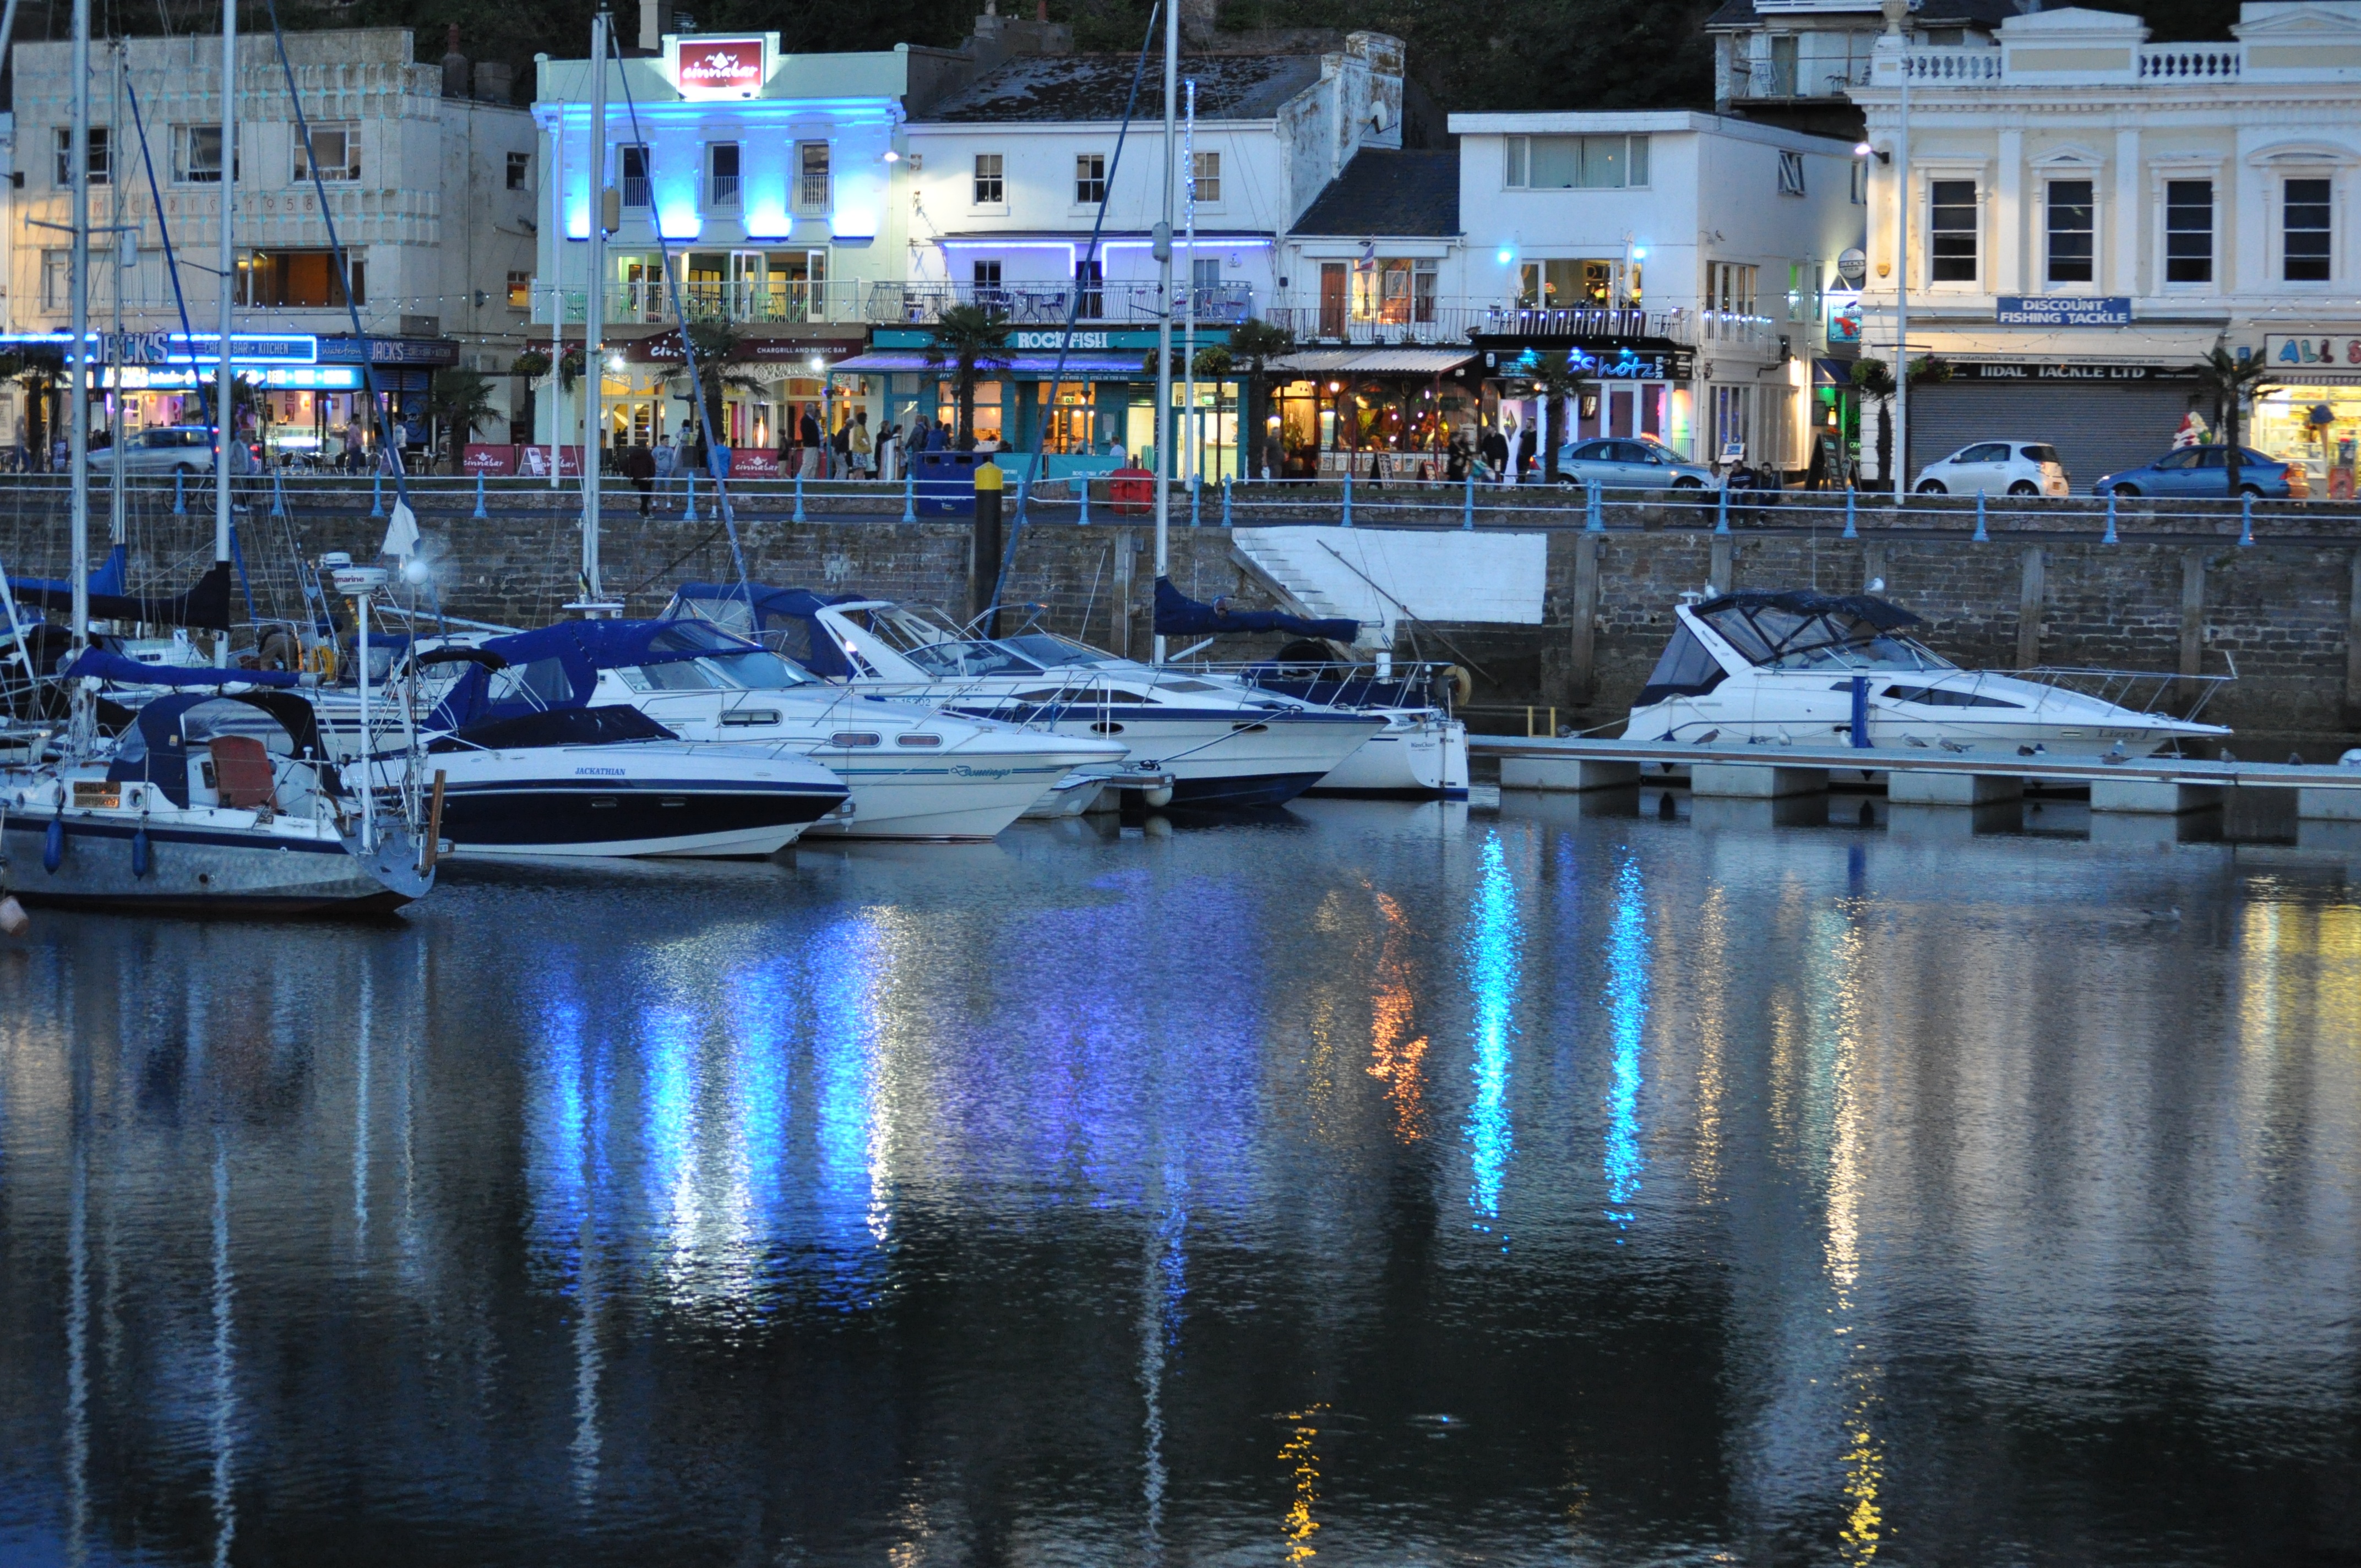
water, dock, boat, night, cityscape, evening, reflection, vehicle, harbor, harbour, marina, port, waterway, boats, watercraft, torquay, urban area, torbay